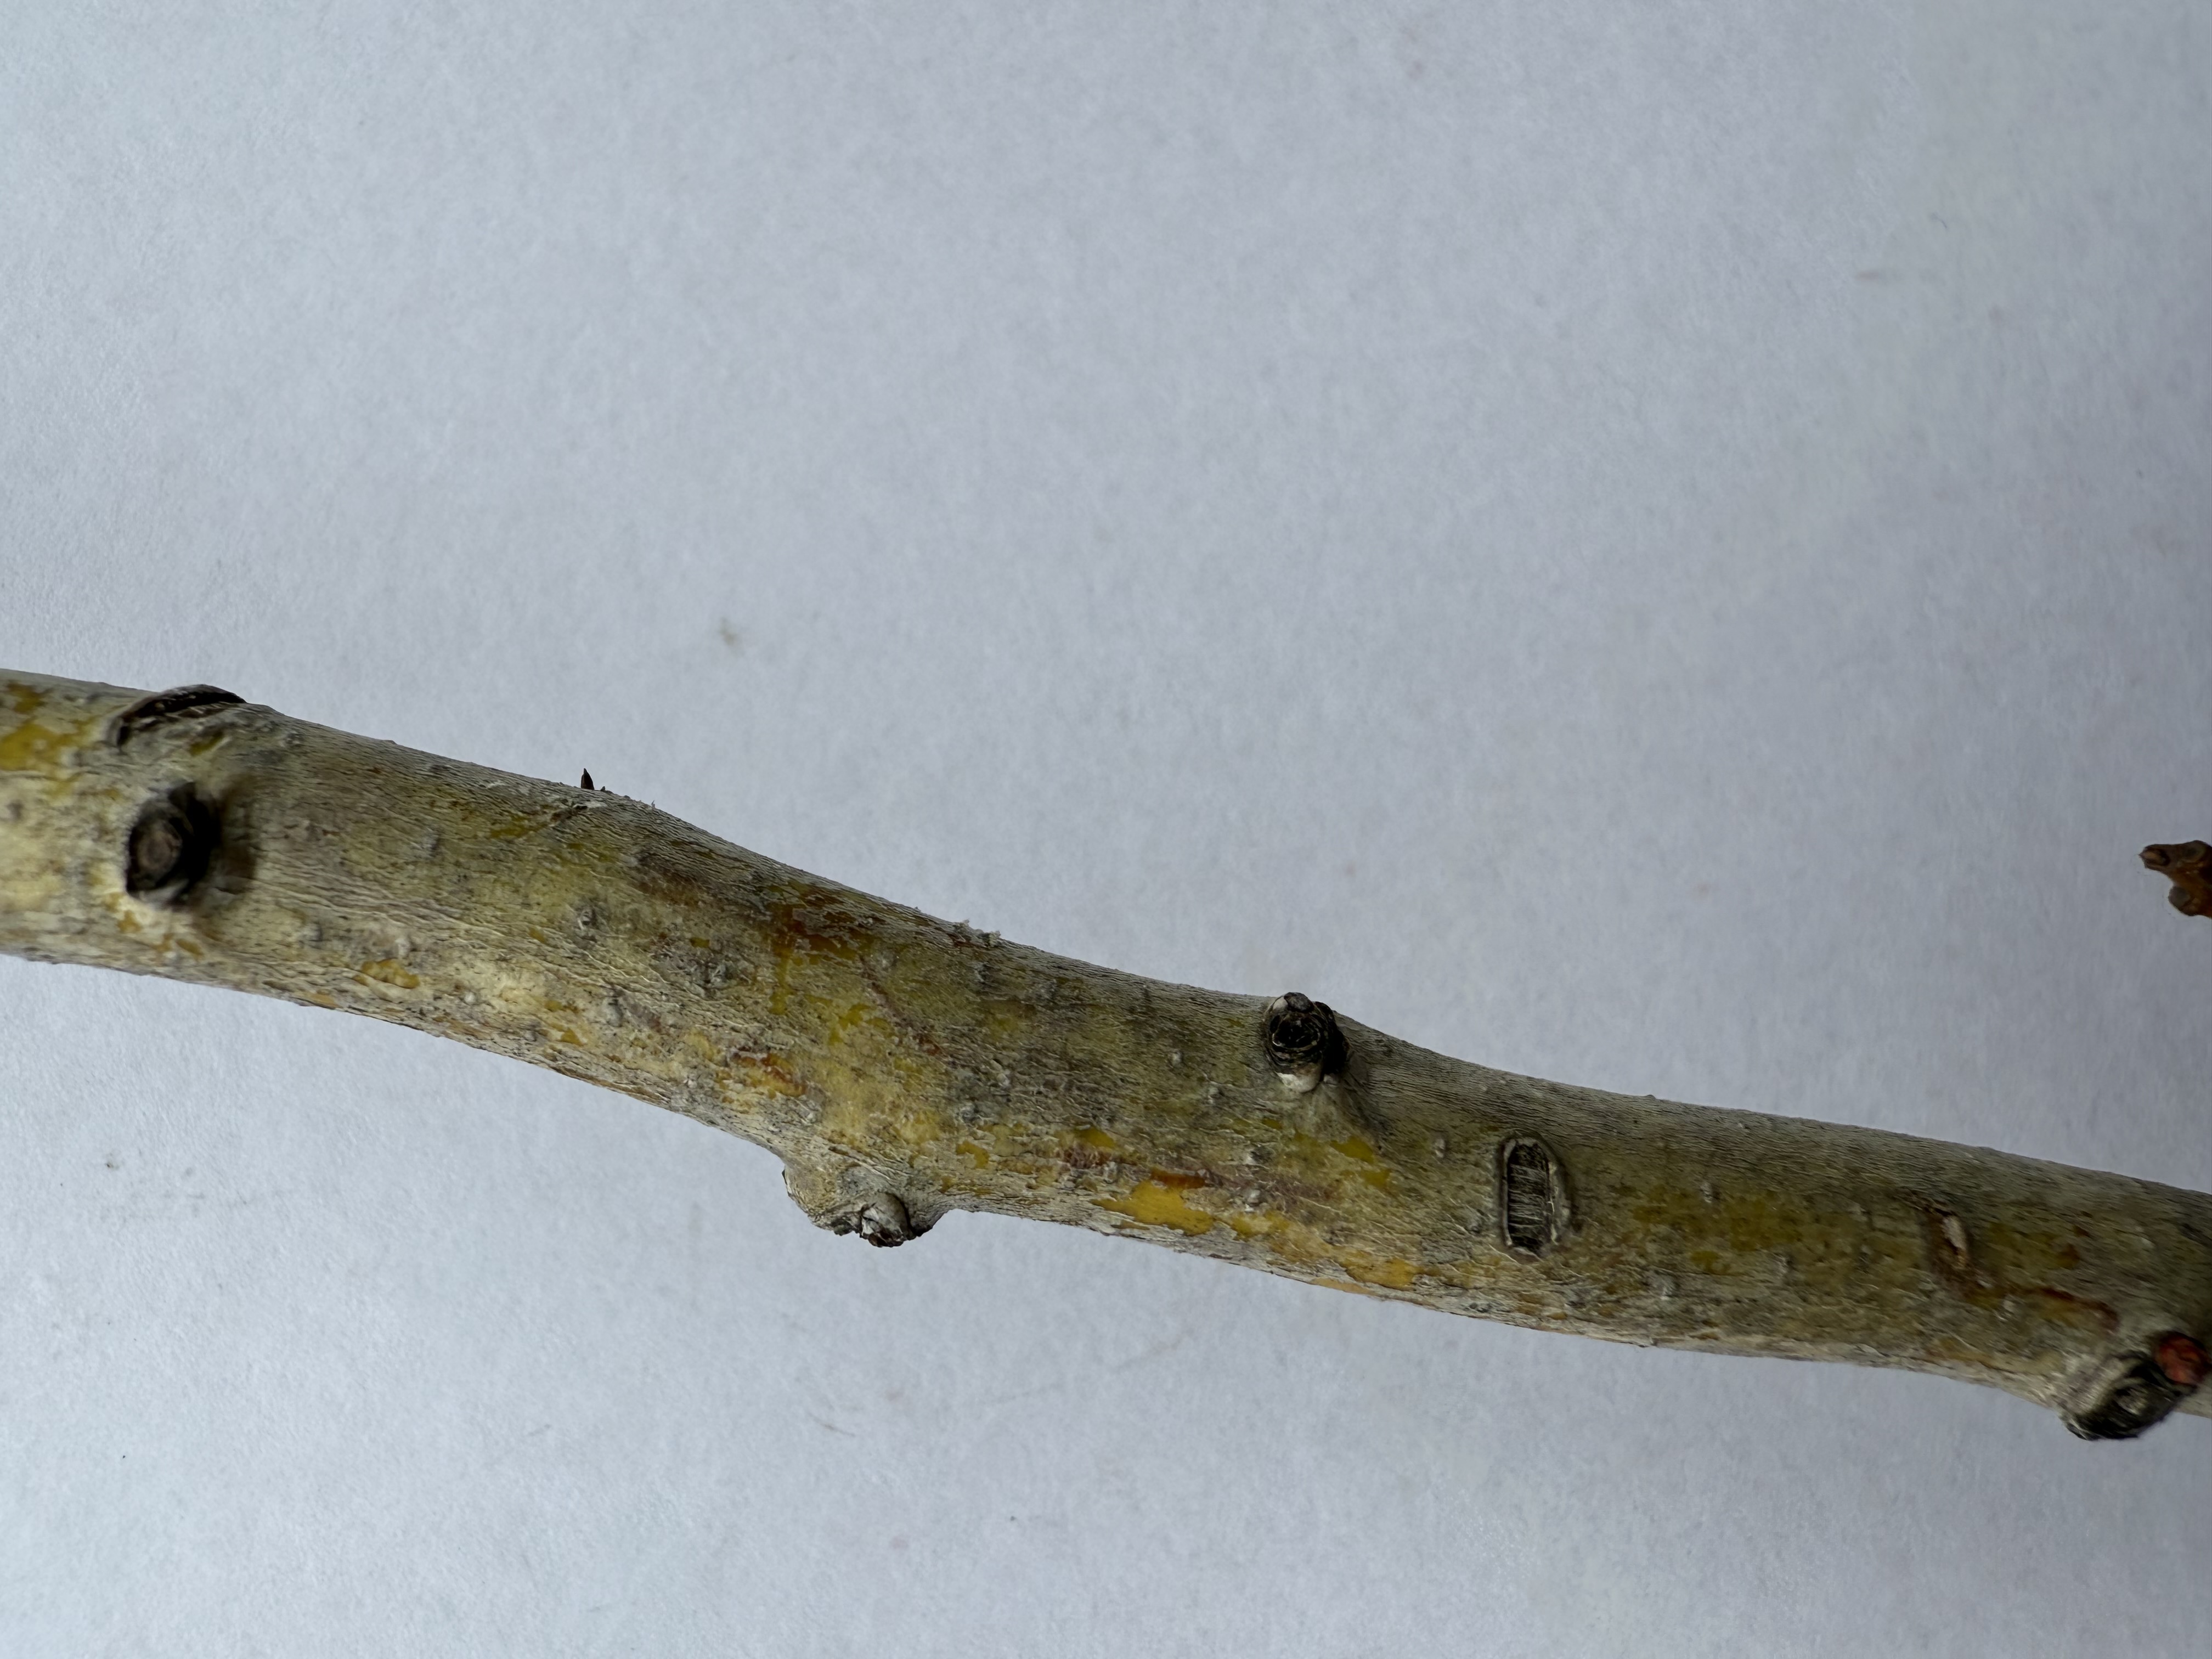
Variety: Red Azarol